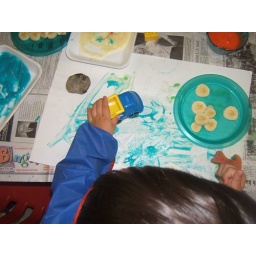
boys around the house 007